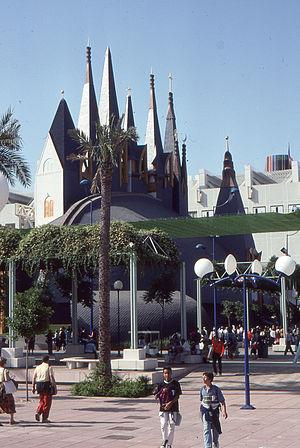
L’Exposition universelle de 1992 ou Expo '92, officiellement Exposition universelle de Séville 1992 s'est tenue du 20 avril au 12 octobre 1992 à Séville, en Espagne, sur l'île de La Cartuja. L'Exposition avait pour thème « L'Ère des Découvertes » et célébrait les 500 ans de la découverte de l'Amérique.